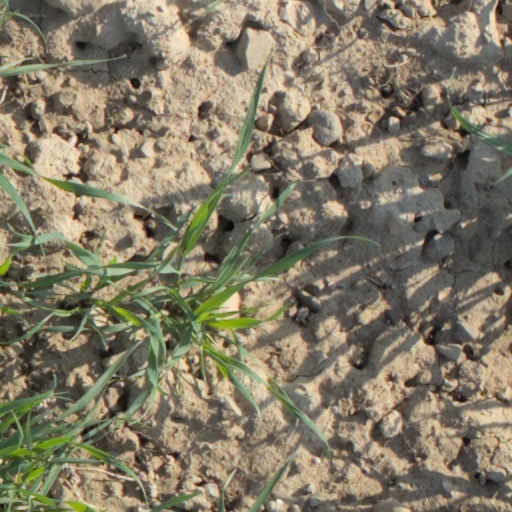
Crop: wheat